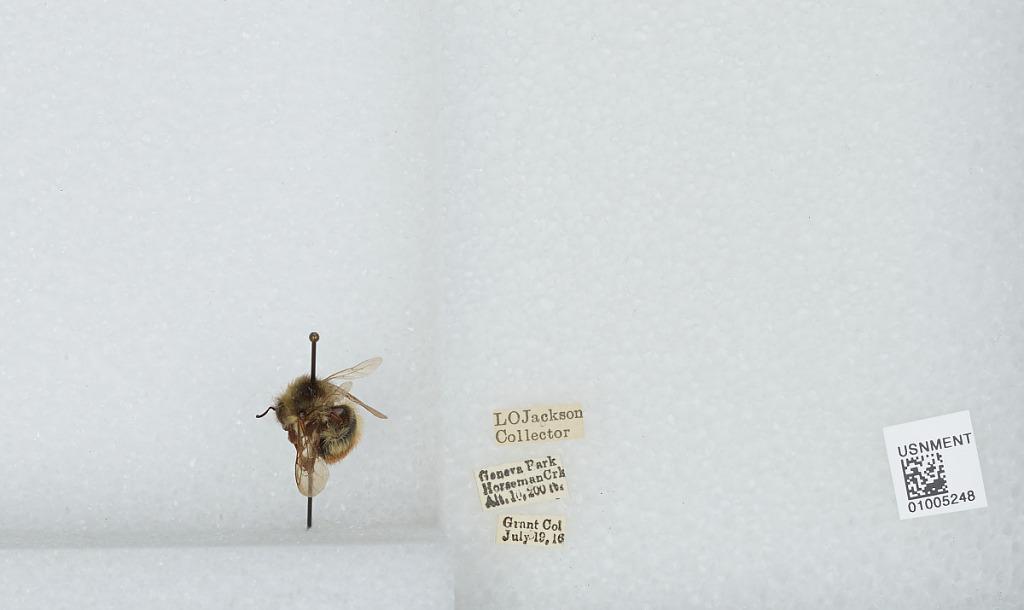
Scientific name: Bombus (Pyrobombus) flavifrons Cresson
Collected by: L. Jackson
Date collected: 1916-7-19
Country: United States
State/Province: Colorado
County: Park
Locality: Geneva Park, Horseman Creek, Grant
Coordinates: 39.5178, -105.727